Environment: real
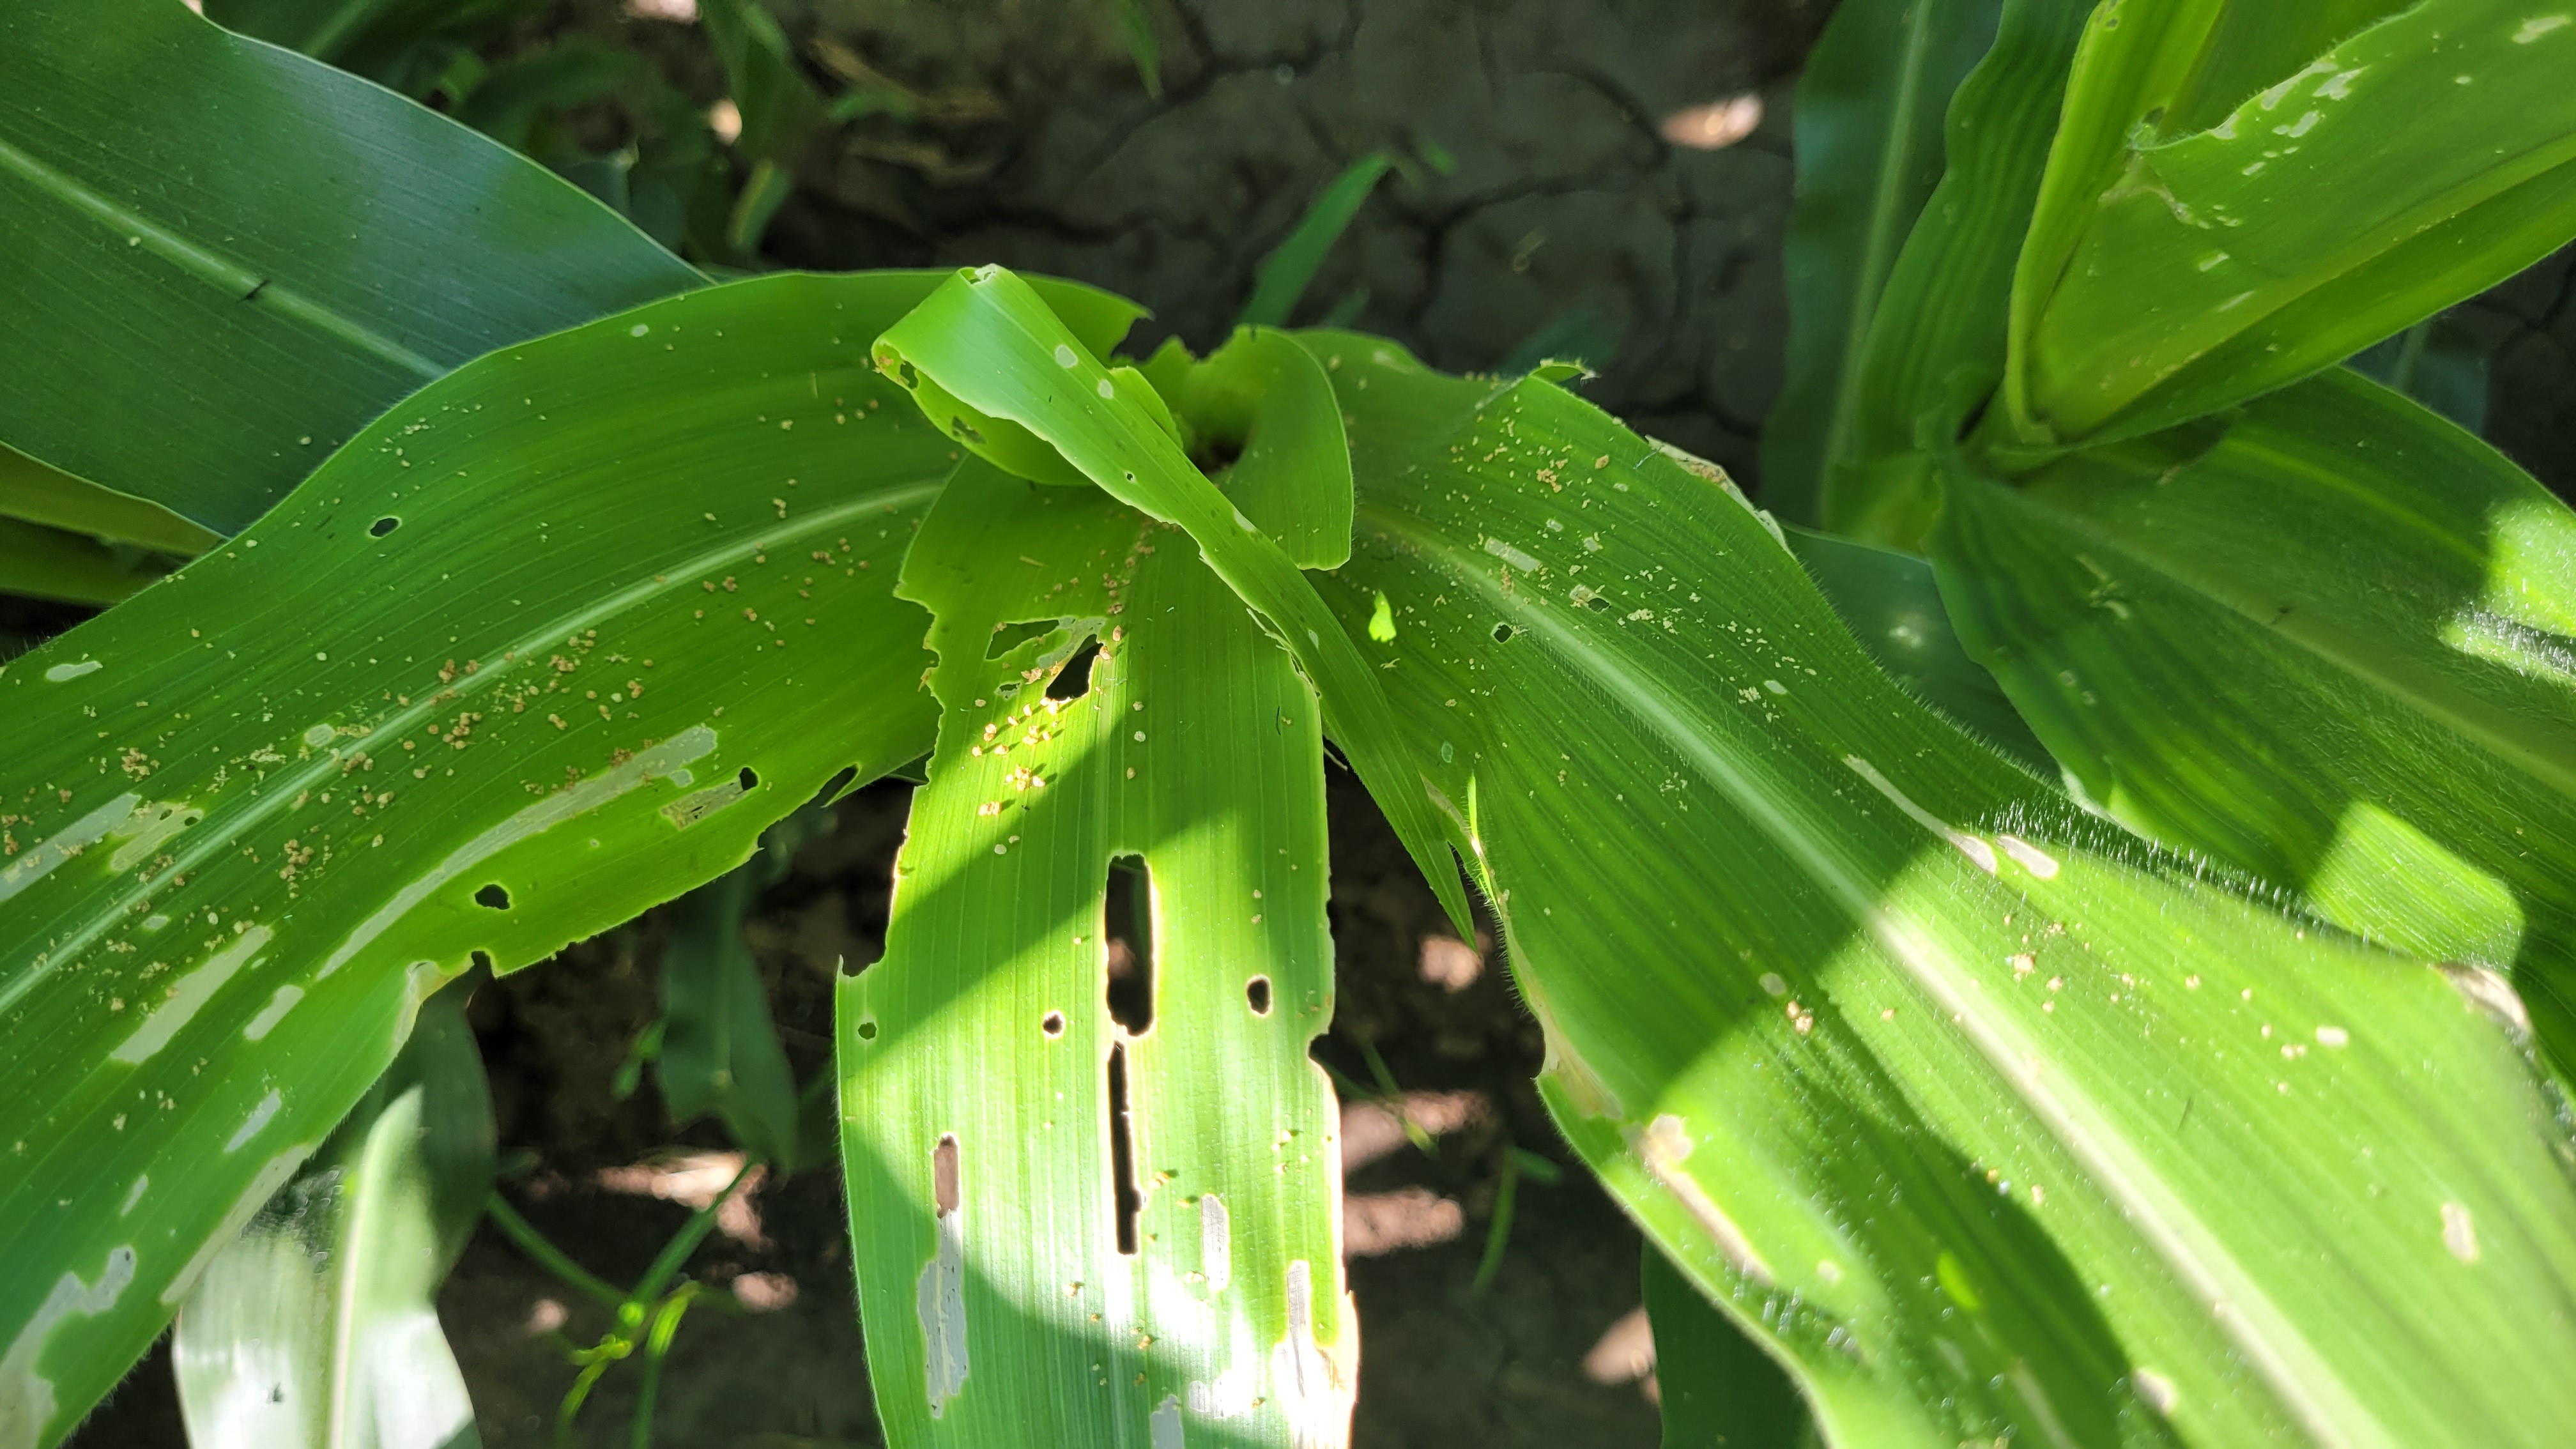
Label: fall_armyworm